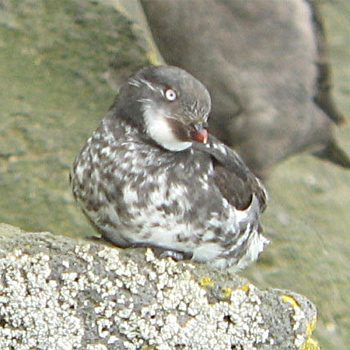
this bird has very distinctive round eyes and a speckled belly colored white and gray.
this bird is white and grey with a weird look on its face.
this small grey bird has a mottled white and grey belly, a white eye and a red beak.
a gray and white bird with a really small bill.
this black and white bird has a small head and a pointy red beak.
this is a mid-size gray and white bird with a round head, round body and orange-brown beak.
this bird has a very short red bill, white eyering and has an all over grey body with a white throat and white spots on its breast and belly.
this bird is grey with white and has a very short beak.
the bird has a white eyering, spotted grey belly and a small bill.
this bird is grey with whtie and has a very short beak.
Species: Least Auklet